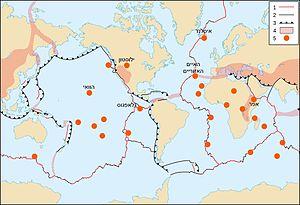
Carte en anglais des principaux points chauds géologiques mondiaux. עברית: מפה עולמית של לוחות טקטוניים ונקודות חמות